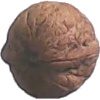
Label: walnut